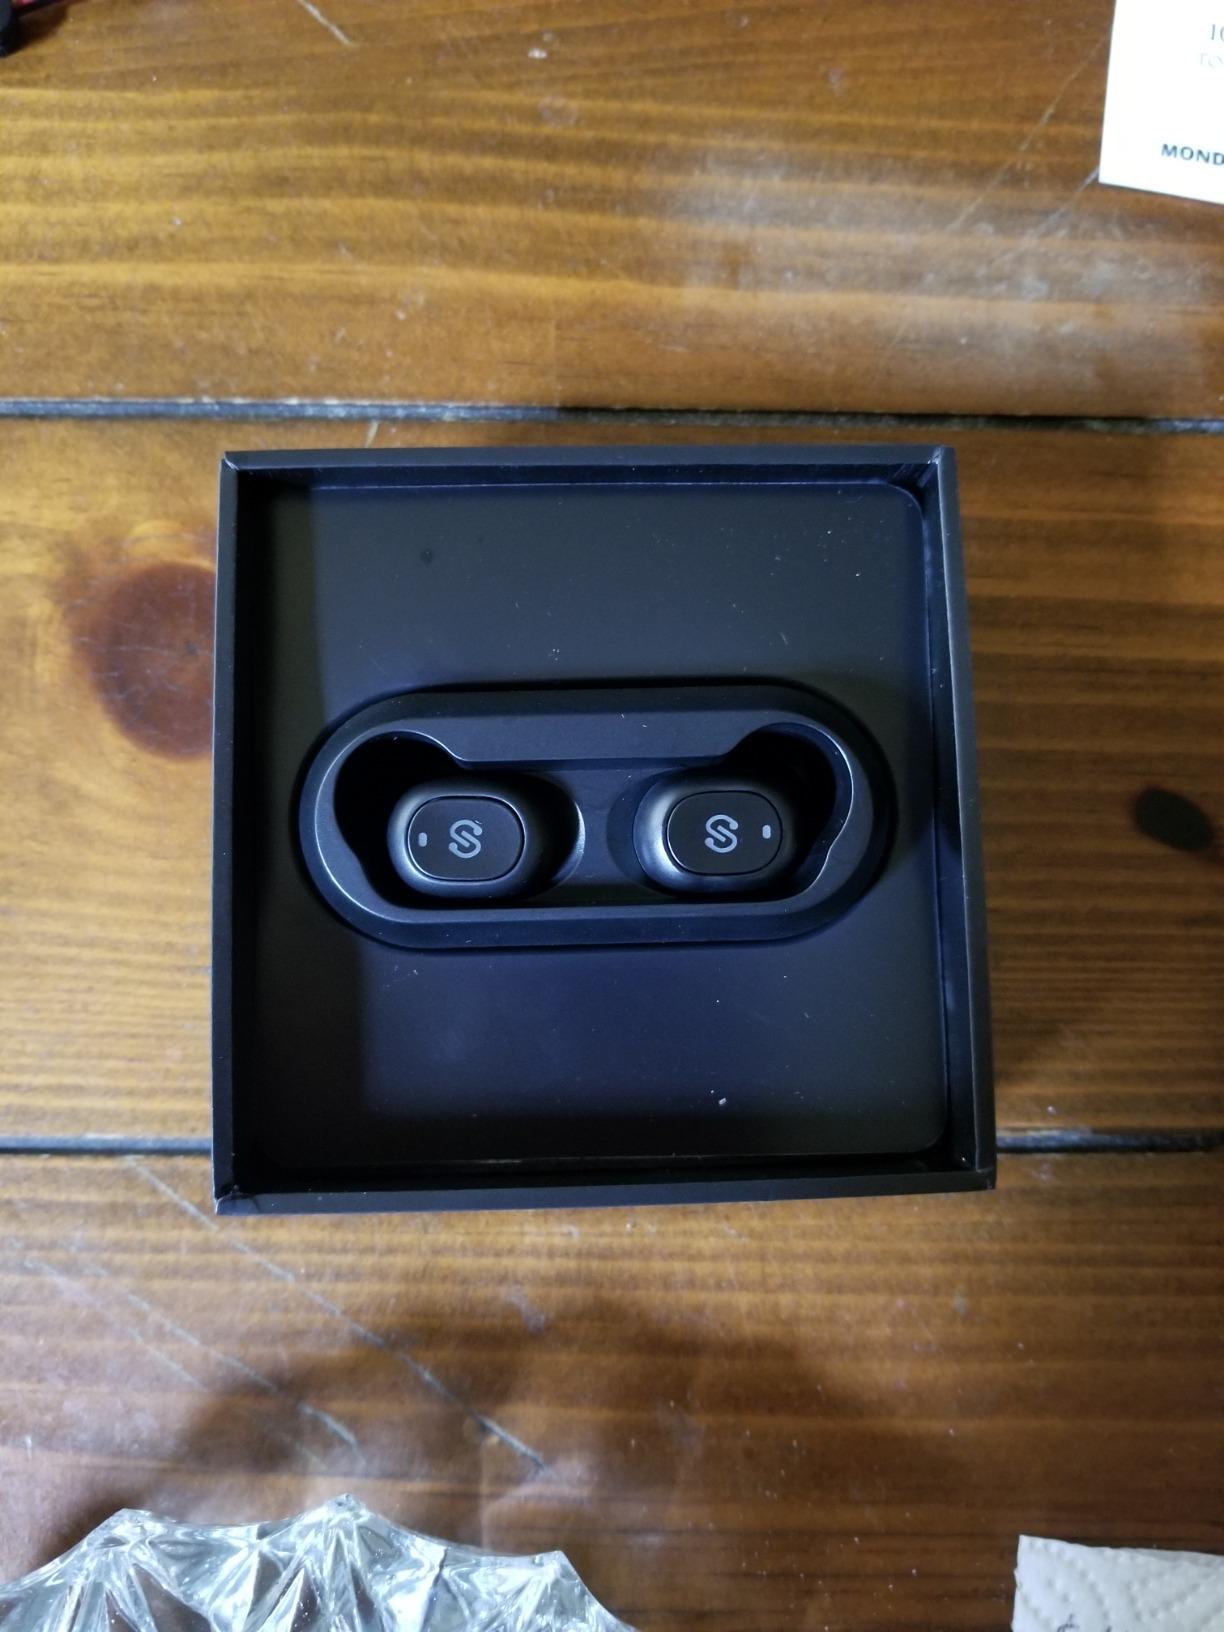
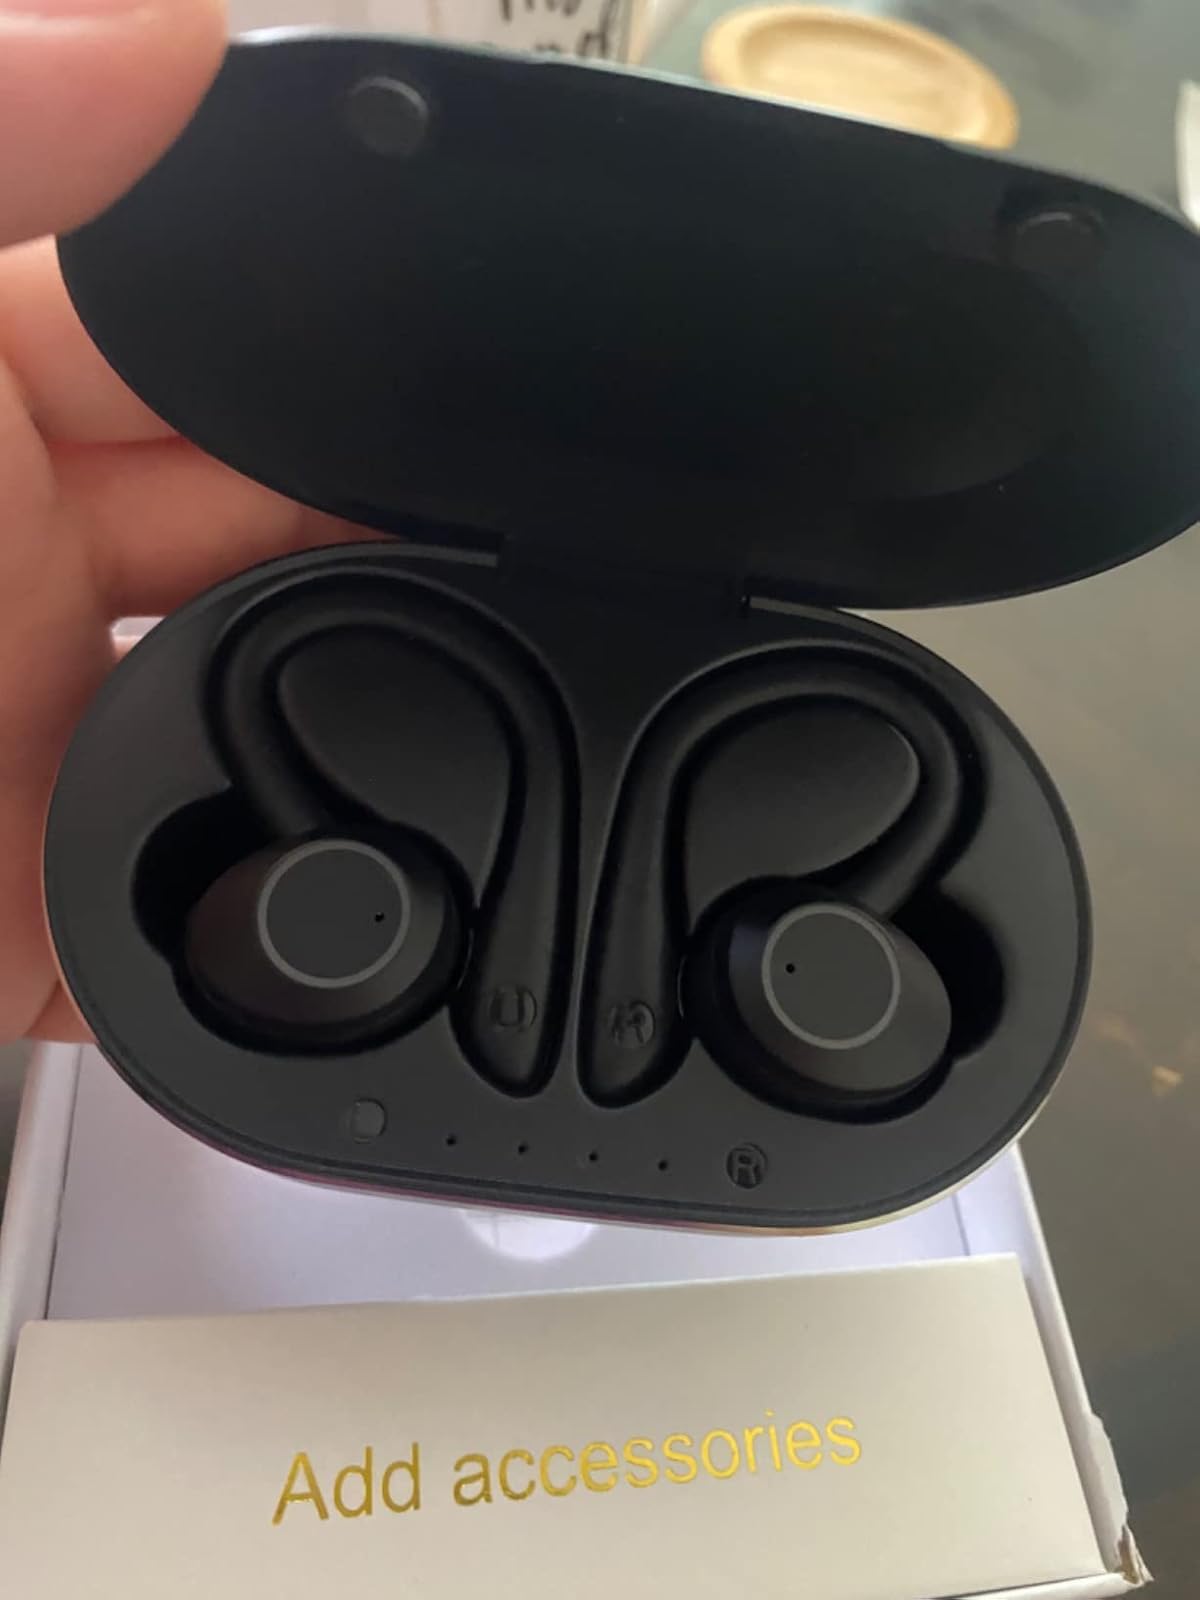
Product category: earbuds
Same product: no